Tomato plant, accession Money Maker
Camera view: vertical (180 deg); turntable rotation: 240 degrees
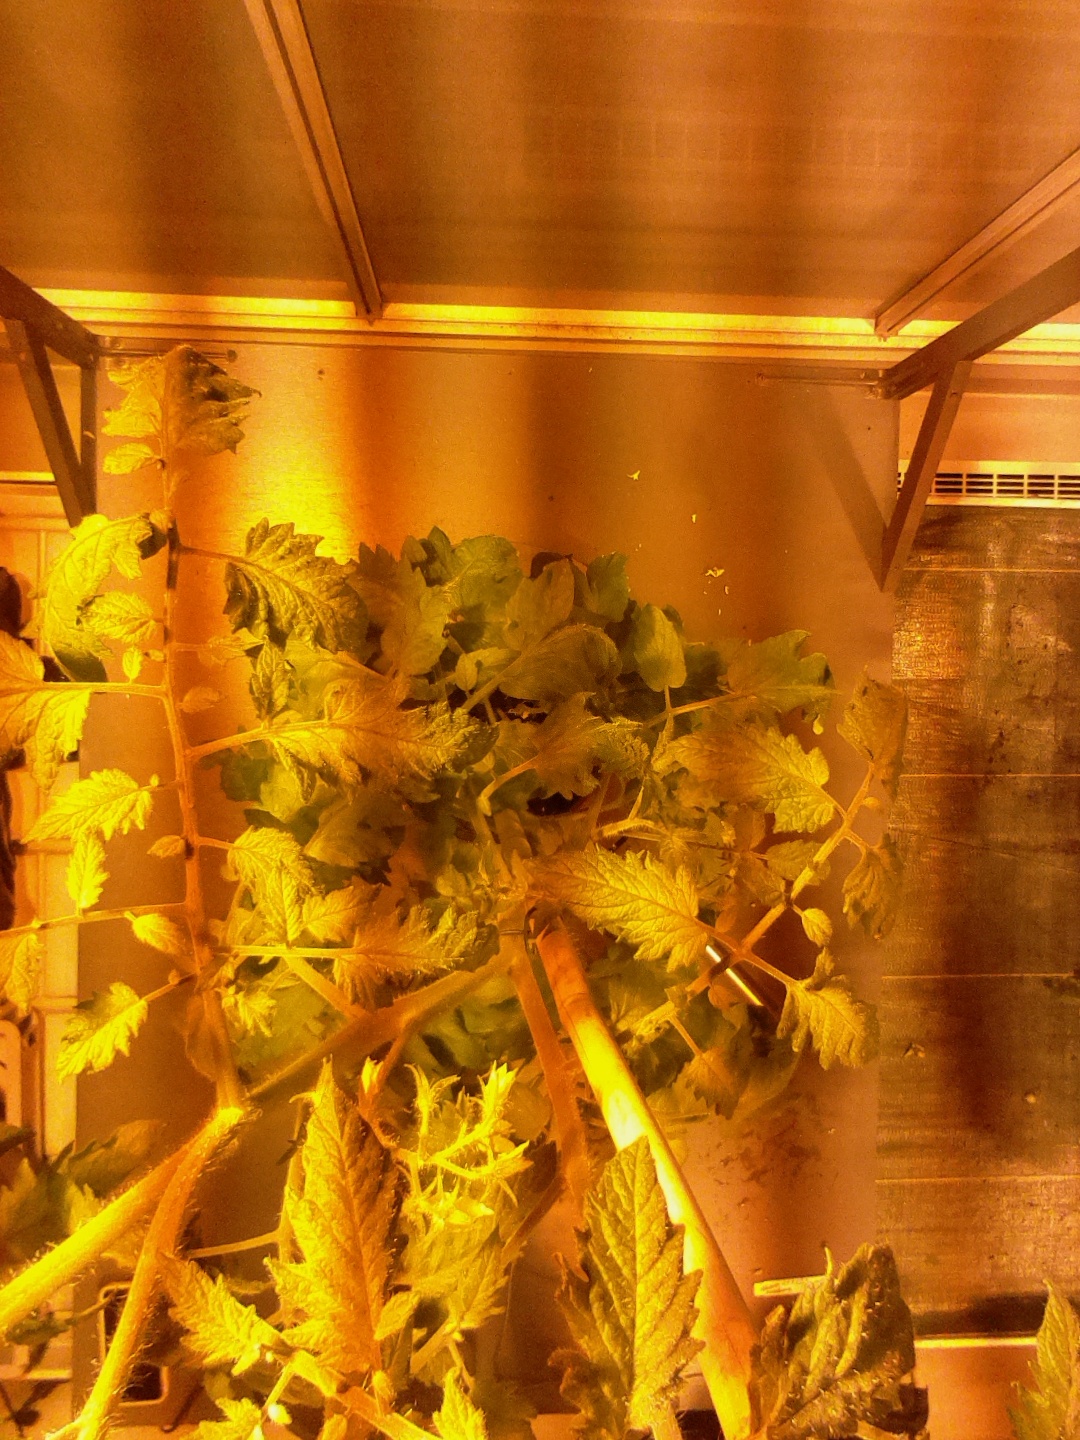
BBCH growth stage 73: 30%-40% of final fruit size